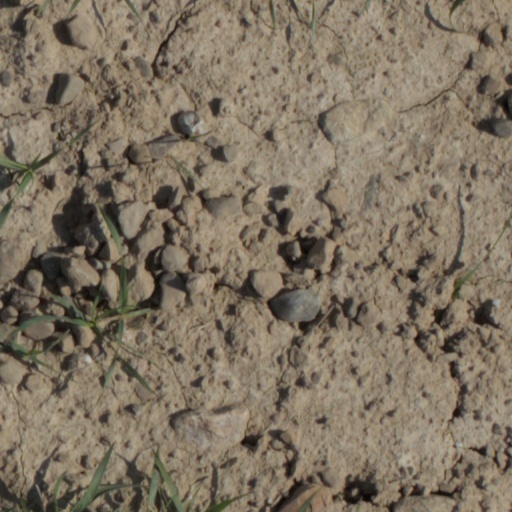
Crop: wheat